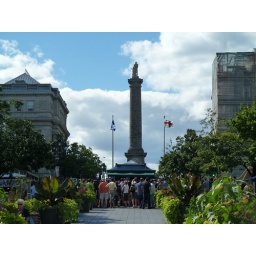
A crowd gathers around a street performer under the column of Admiral Nelson.